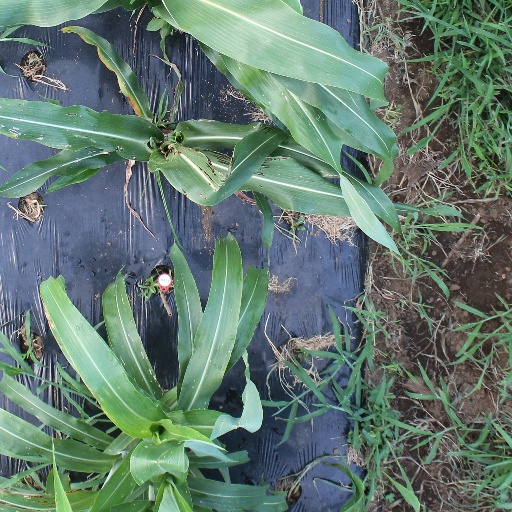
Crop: sorghum